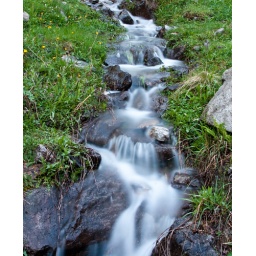
"frozen" water over green meadows